Vũng Rô Bay

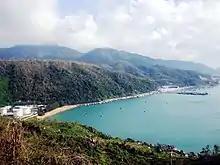
Vịnh Vũng Rô

Vũng Rô Bay is a small bay in Phú Yên Province, Vietnam. Vũng Rô is located in the commune ("xã") of Hòa Xuân Nam, Đông Hòa District, Phú Yên Province, located at the edge of Cả Pass mountains. The bay is the natural border of provinces of Phú Yên and Khánh Hòa.